Nichols High School

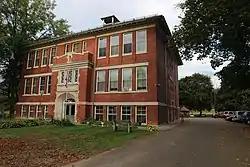

Nichols High School is a historic high school located at Nichols in Tioga County, New York. It is a Tudor Revival style, three-story, rectangular brick structure with limestone trim built in 1911–1912. The hipped roof is topped with a belfry that retains the original school bell. The building was last used as a school in 1958.